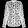
Label: Shirt